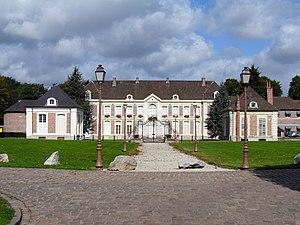
Jean-Jacques Stenven est un artiste peintre né en 1950 à Flines-lez-Raches.